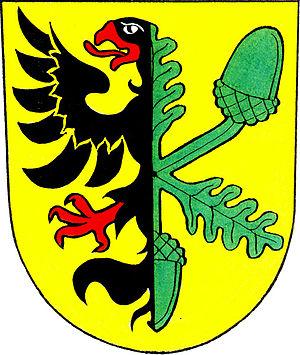
Šilheřovice est une commune du district d'Opava, dans la région de Moravie-Silésie, en République tchèque. Sa population s'élevait à 1 581 habitants en 2017.